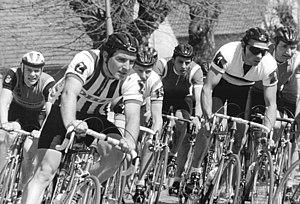
Le Tour de RDA est une course cycliste à étapes qui a été disputée de 1949 à 1989 en République démocratique allemande.